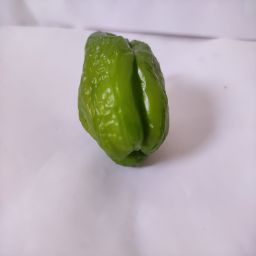
Crop: Bell Pepper
Quality: Ripe